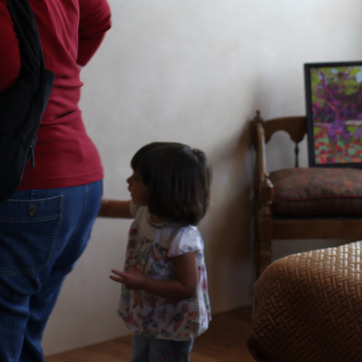
Material: hair